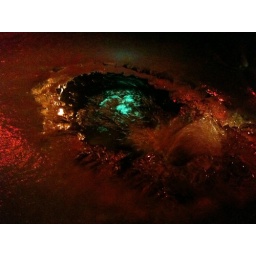
My fish pond , 7 &amp;quot; of ice, fountain iced with under water lights on